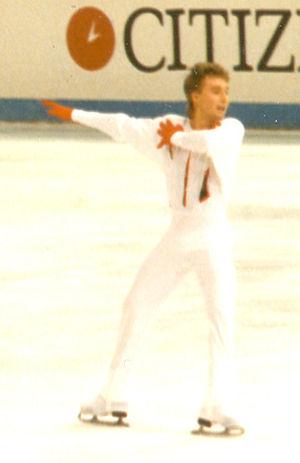
Aleksandr Vladimirovitch Fadeyev, né le 4 janvier 1964 à Kazan, est un ancien patineur artistique russe. Il fut champion d'Europe et du monde de patinage artistique. Il représentait alors l'Union soviétique.